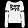
Label: Pullover